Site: brandenburg
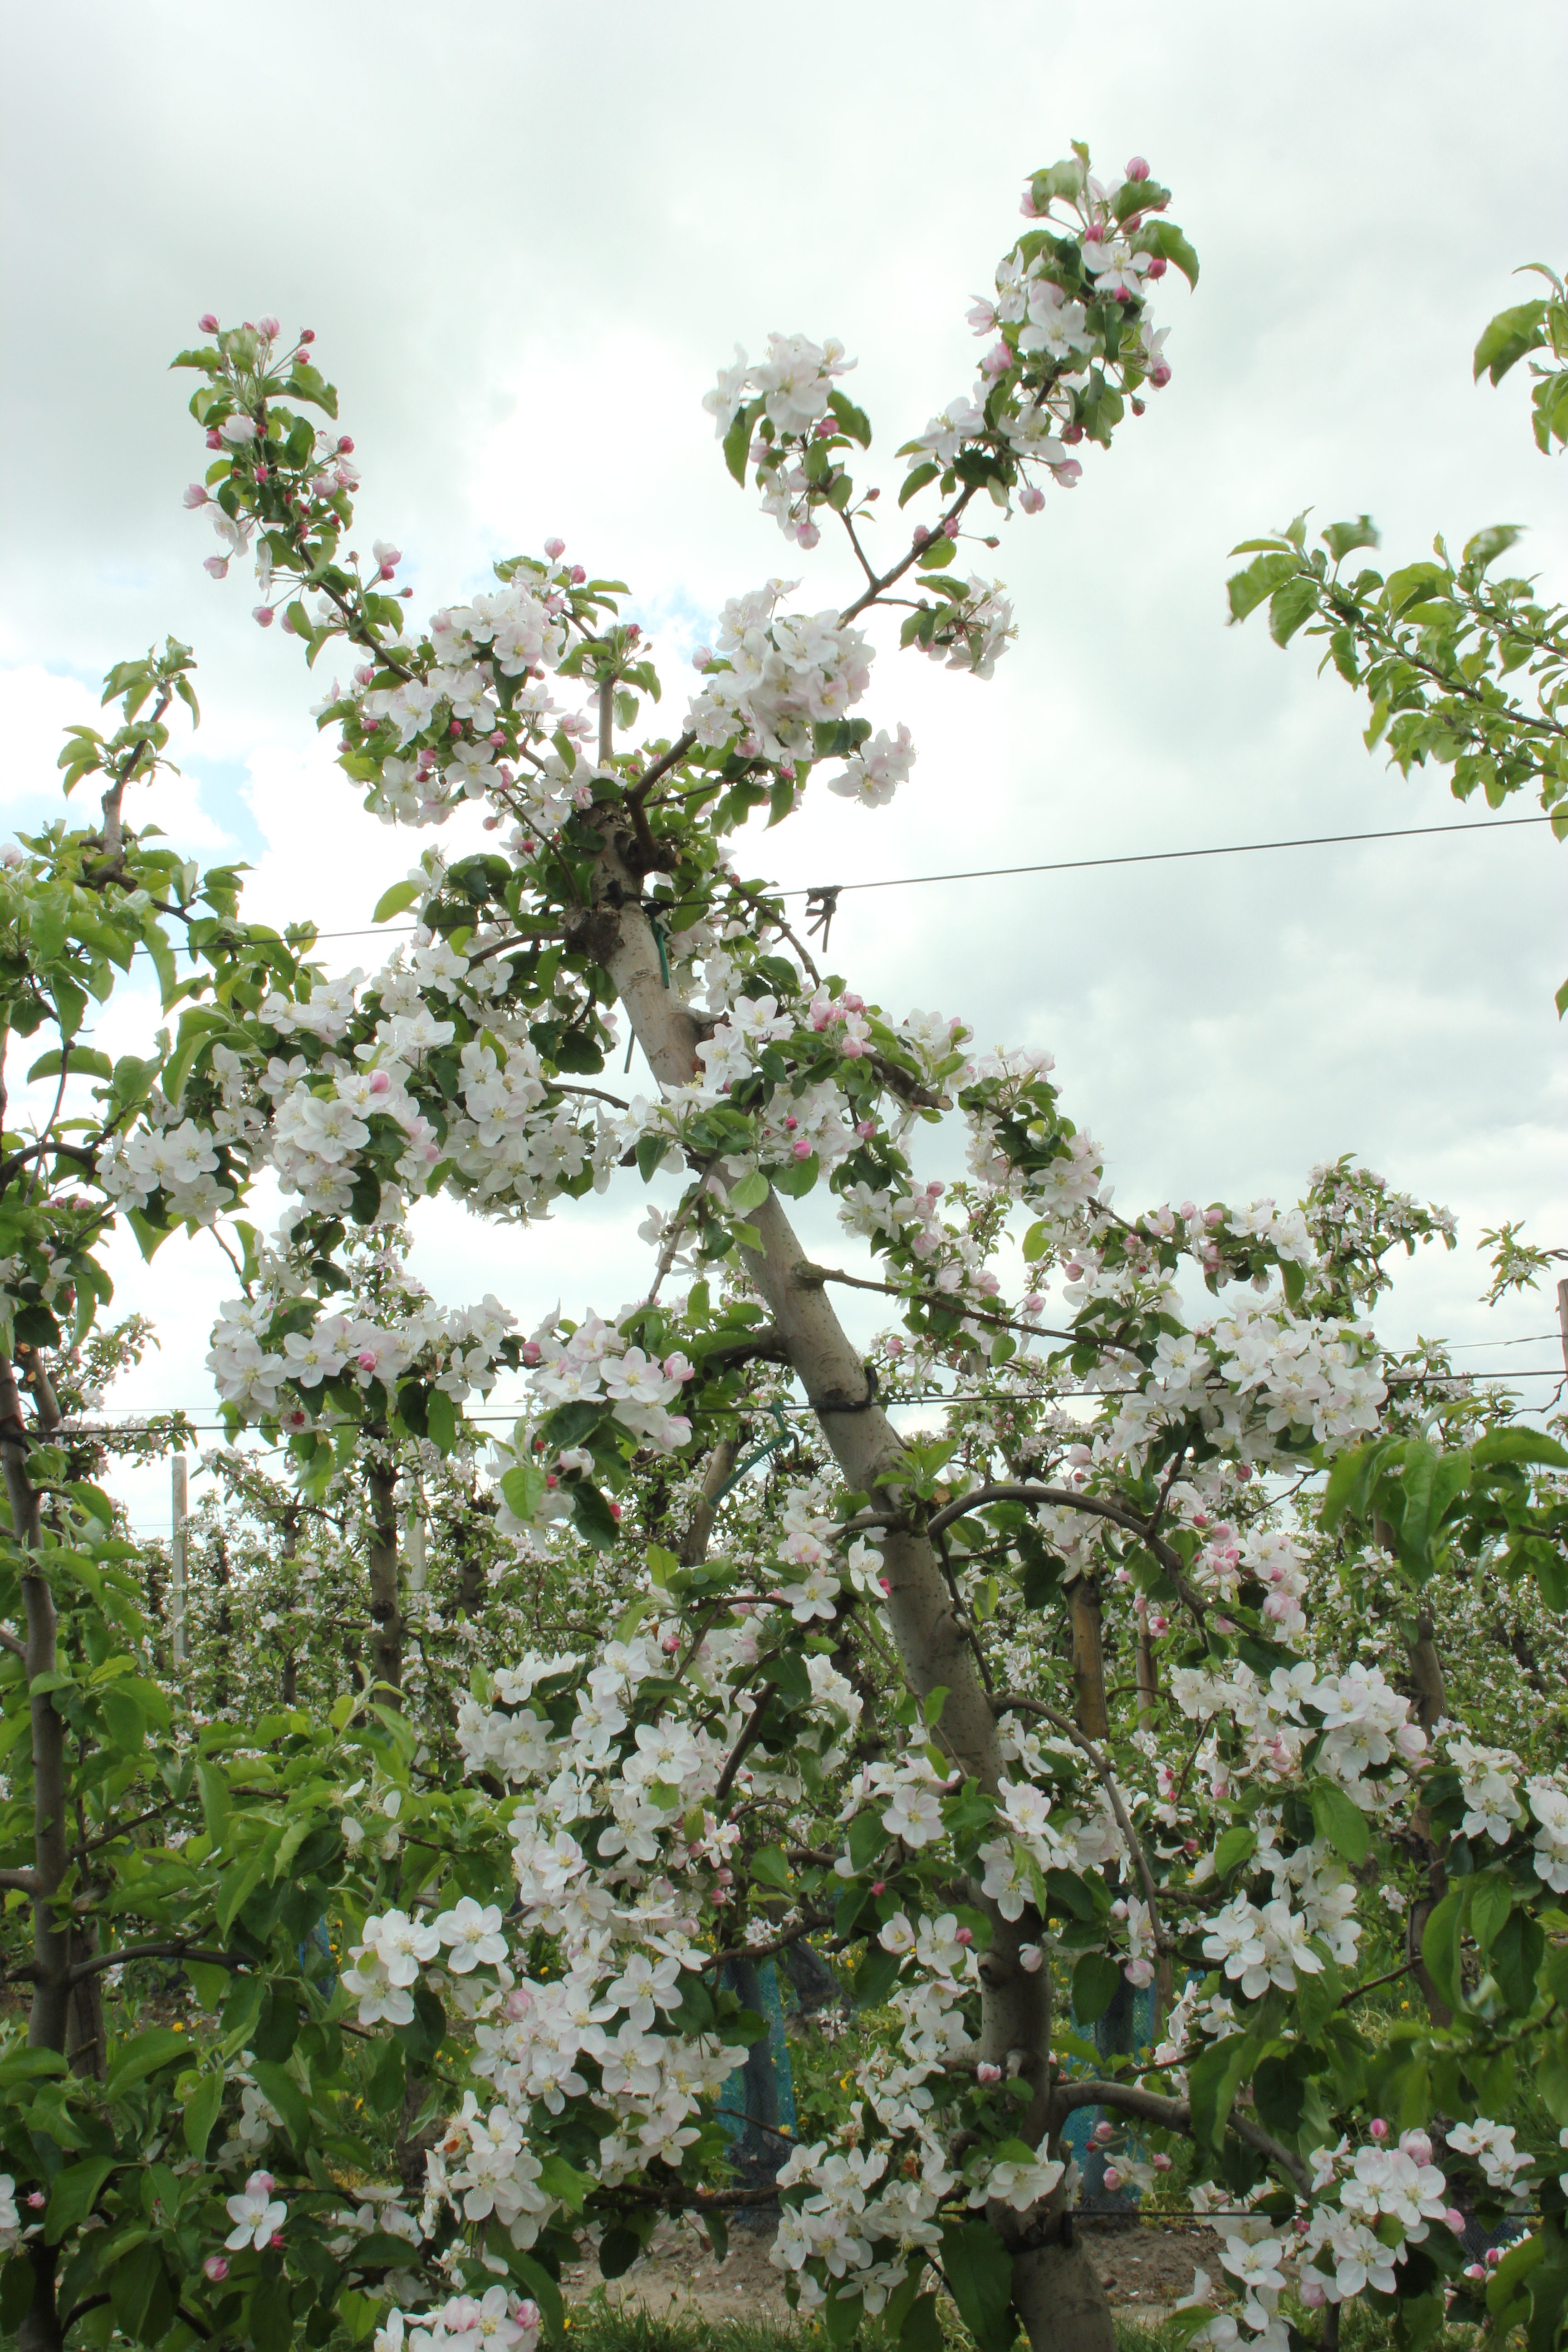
Growth stage (BBCH 65): Flowering